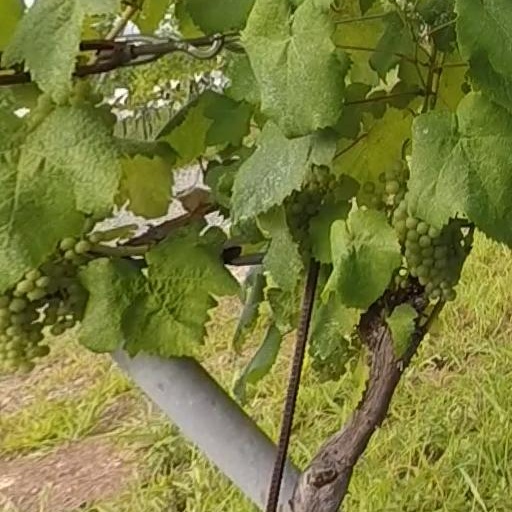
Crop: grape